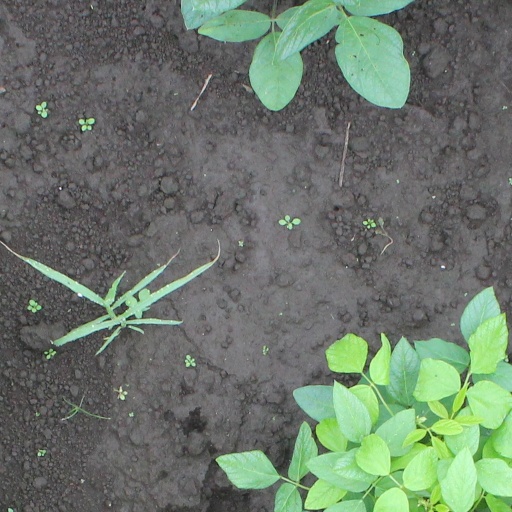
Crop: soybean